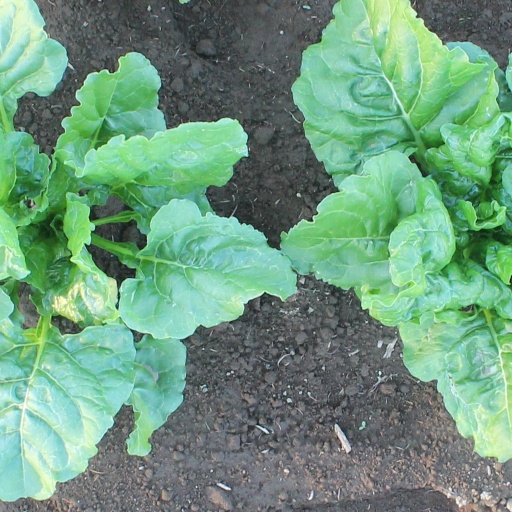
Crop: sugar beet